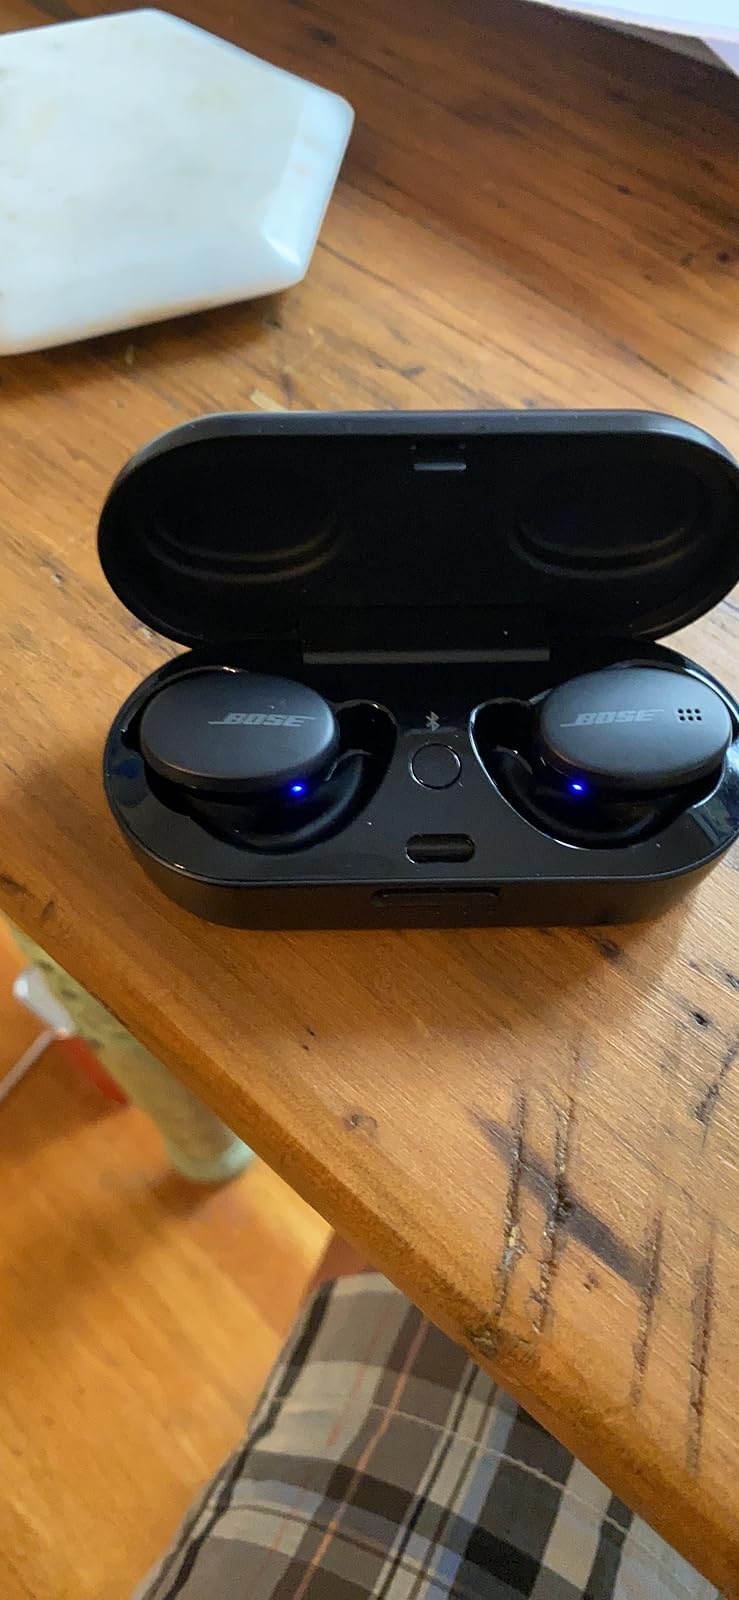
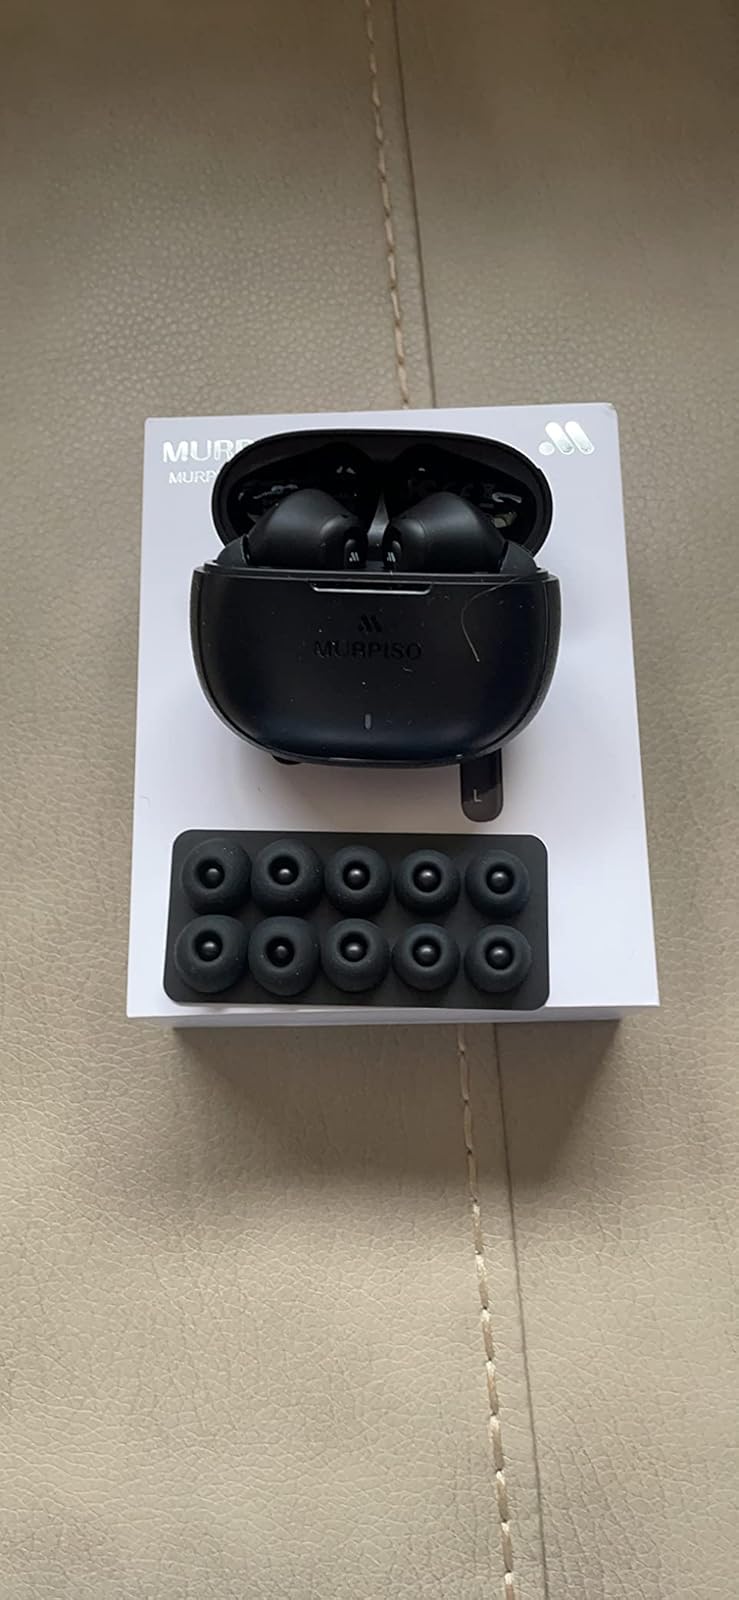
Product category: earbuds
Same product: no